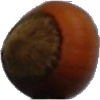
Label: nut_forest